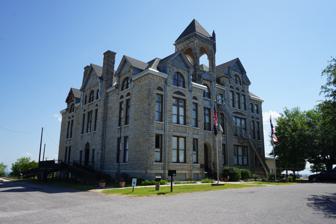
Building: Administration Building, Decatur Baptist College
Country: United States of America
Year built: 1893
United States historic place Administration Building, Decatur Baptist College U.S. National Register of Historic Places Recorded Texas Historic Landmark Administration Building, Decatur Baptist College in 2018 Administration Building, Decatur Baptist College Show map of Texas Administration Building, Decatur Baptist College Show map of the United States Location 1602 S. Trinity St., Decatur, Texas Coordinates 33°13′22″N 97°35′11″W / 33.22278°N 97.58639°W / 33.22278; -97.58639 Area 0.4 acres (0.16 ha) Built 1893 ( 1893 ) NRHP reference No. 71000973 RTHL No. 1197 Significant dates Added to NRHP March 11, 1971 Designated RTHL 1964 The Administration Building, Decatur Baptist College , at 1602 S. Trinity St. in Decatur, Texas , and overlooking the town, was built in 1893.  It was listed on the National Register of Historic Places in 1971. The building was destroyed in a fire on March 18, 2023. It was a historic building of the Decatur Baptist College , which was founded in 1891 and which held classes during 1892–93 in an opera house space above a grocery store in Decatur.  After the building was completed in 1893, it had 149 enrolled students and eight faculty in the 1893–94 school year.  The college went bankrupt in 1896, and reorganized as Decatur Baptist Junior College, the first private junior college in the U.S.  Much later it moved to Dallas in 1964 and became Dallas Baptist College . It was a three-story limestone building.  It included 15 rooms and a chapel. On March 18, 2023, the building, which houses the Wise County Heritage Museum, was completely destroyed in a blaze shortly after midnight along with many artifacts being lost. See also National Register of Historic Places portal Texas portal National Register of Historic Places listings in Wise County, Texas Recorded Texas Historic Landmarks in Wise County References